Meadowbrook State Parkway

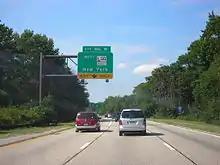
The Meadowbrook at the Southern State Parkway (exit M6W) in Barnum Woods

Moses announced during the opening of the Bethpage State Parkway in November 1936 that the land for extending the Meadowbrook from the Southern State Parkway to the Northern State Parkway had been acquired by Nassau County and plans for the road were being designed by the State Division of Highways. Moses stated that the funds would be requested at the next session of the New York State Legislature, with a completion date of 1939 to coincide with the opening of the 1939 World's Fair in Flushing, Queens. This would make it plausible for motorists to go from Flushing to Jones Beach State Park directly. The new extension would also alleviate congestion along several north–south highways in Nassau County and provide quicker access to Jones Beach. However, construction on the $10 million (1956 USD) highway was delayed until December 1953.